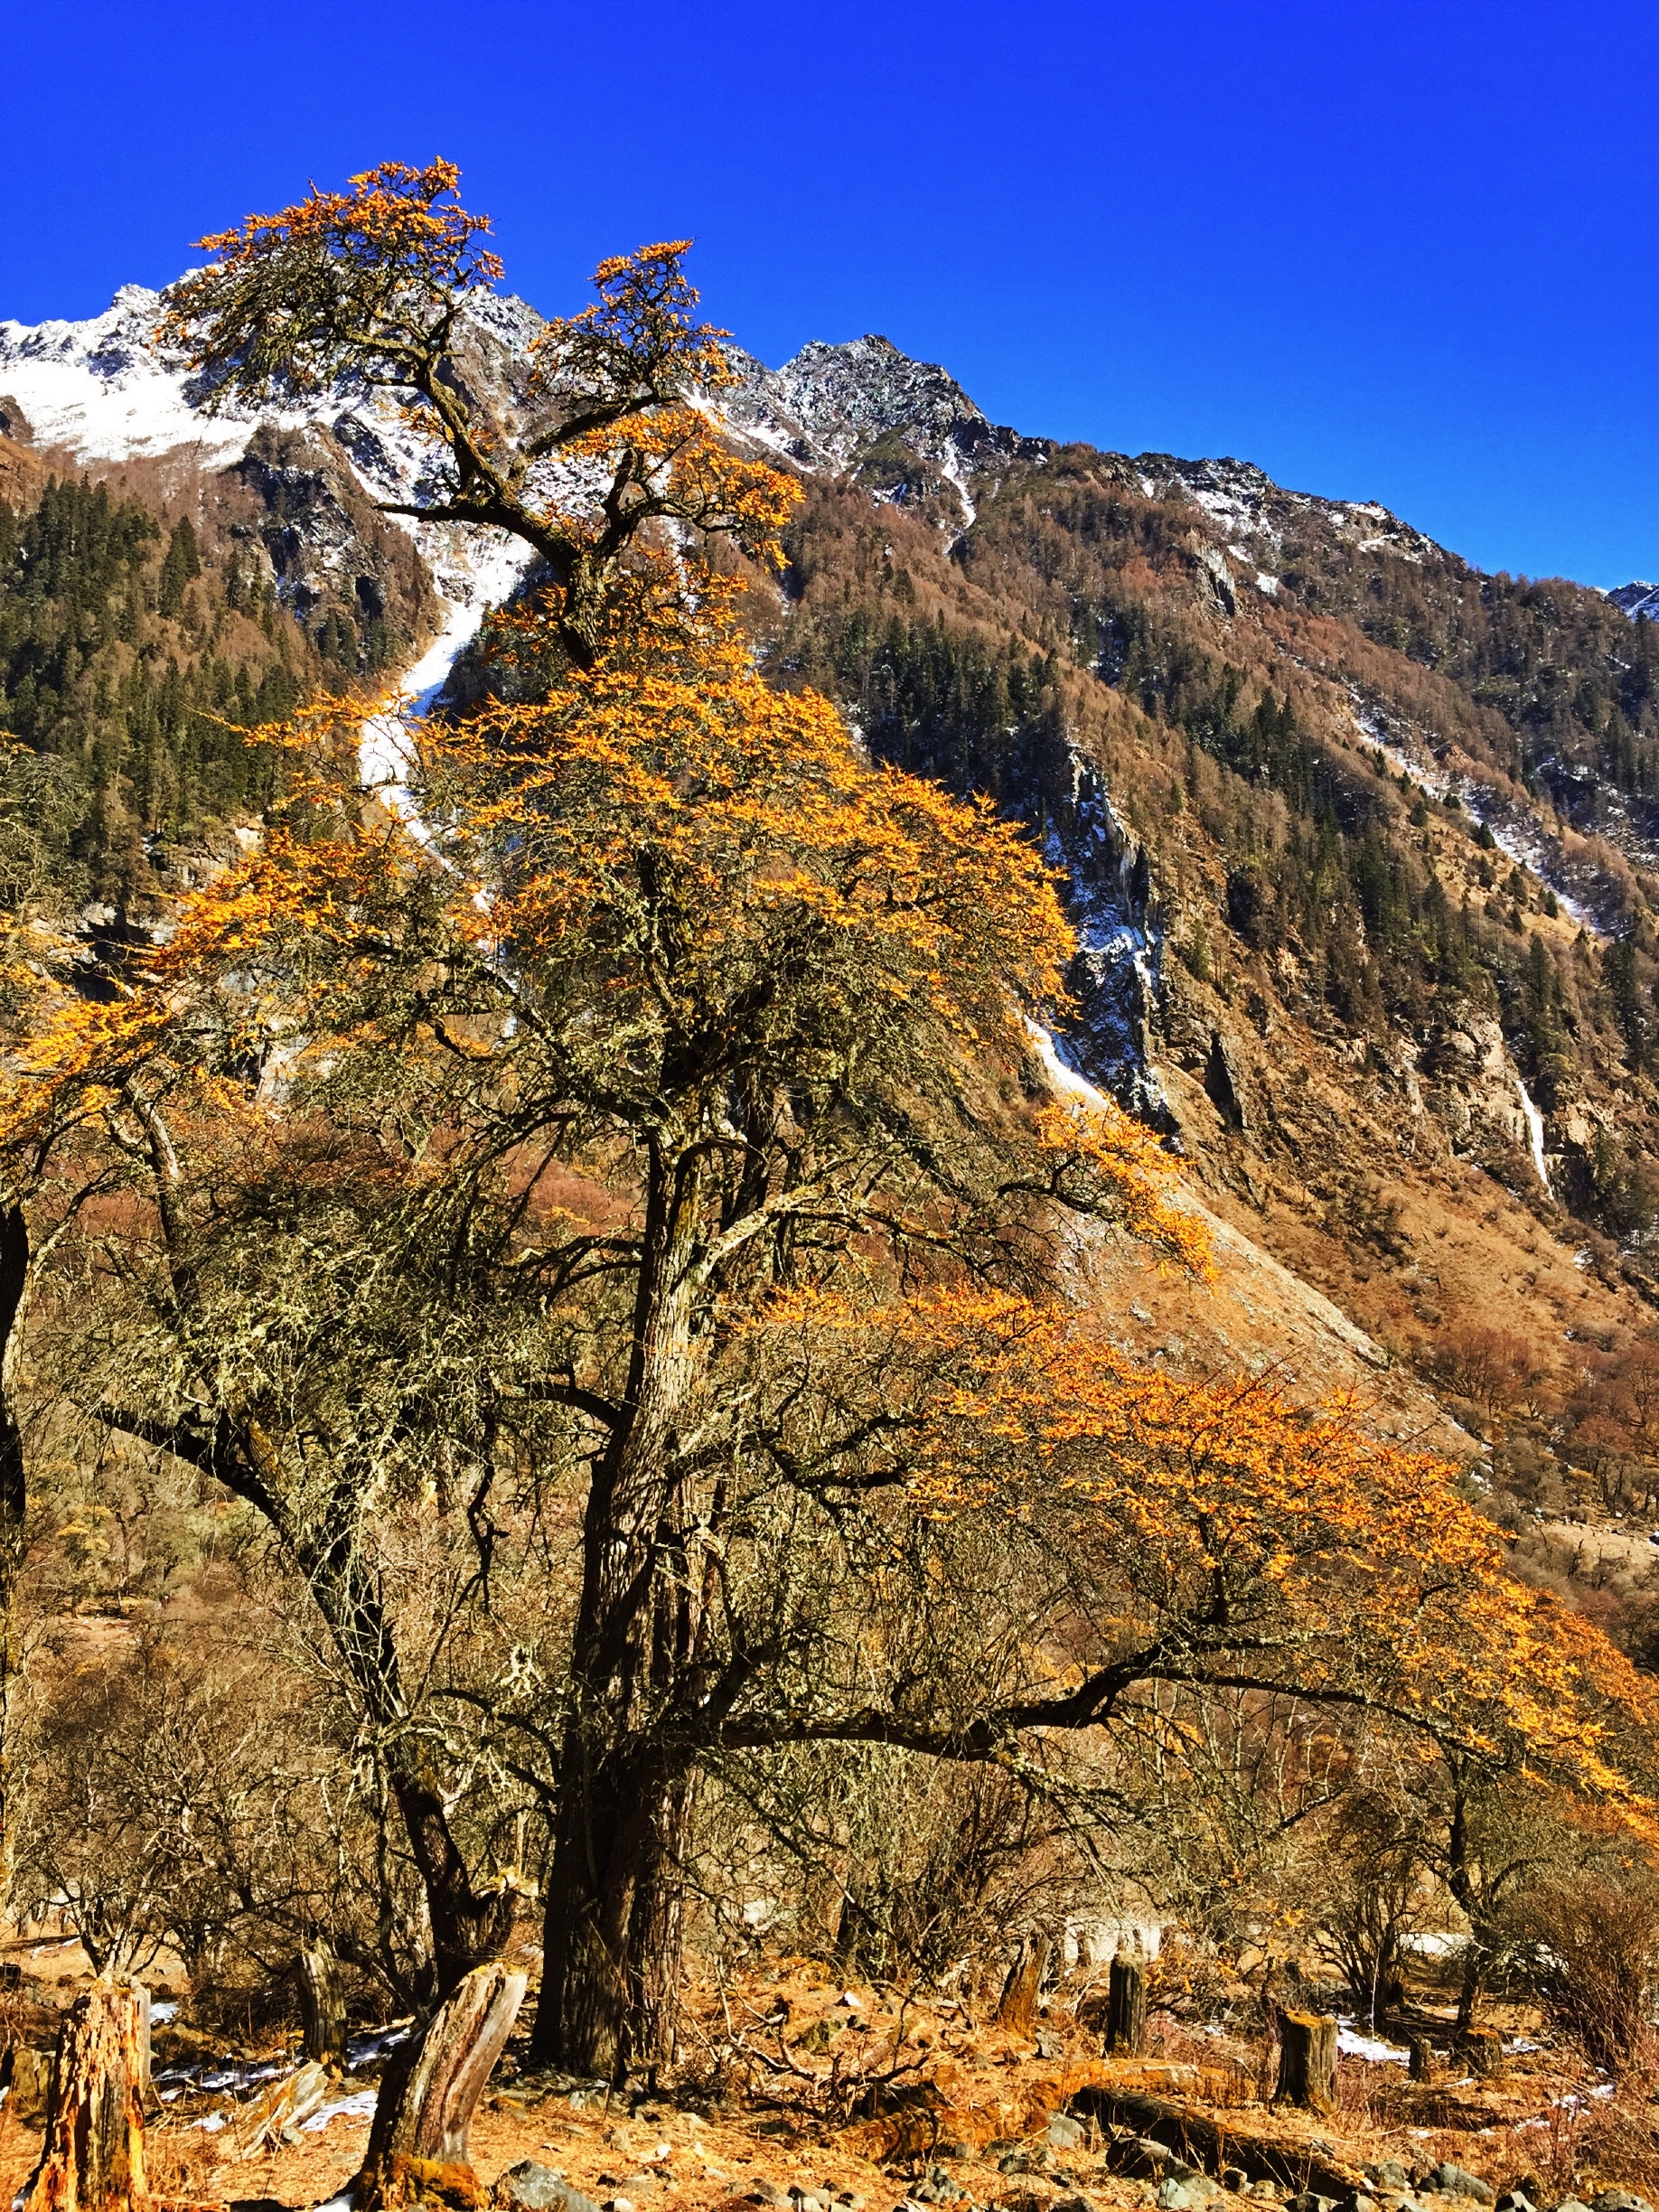
landscape, tree, nature, rock, wilderness, mountain, plant, trail, leaf, hill, adventure, valley, mountain range, autumn, national park, season, ridge, geology, plateau, seabuckthorn forest, shuangqiaogou, winter sea buckthorn, natural environment, woody plant, mountainous landforms